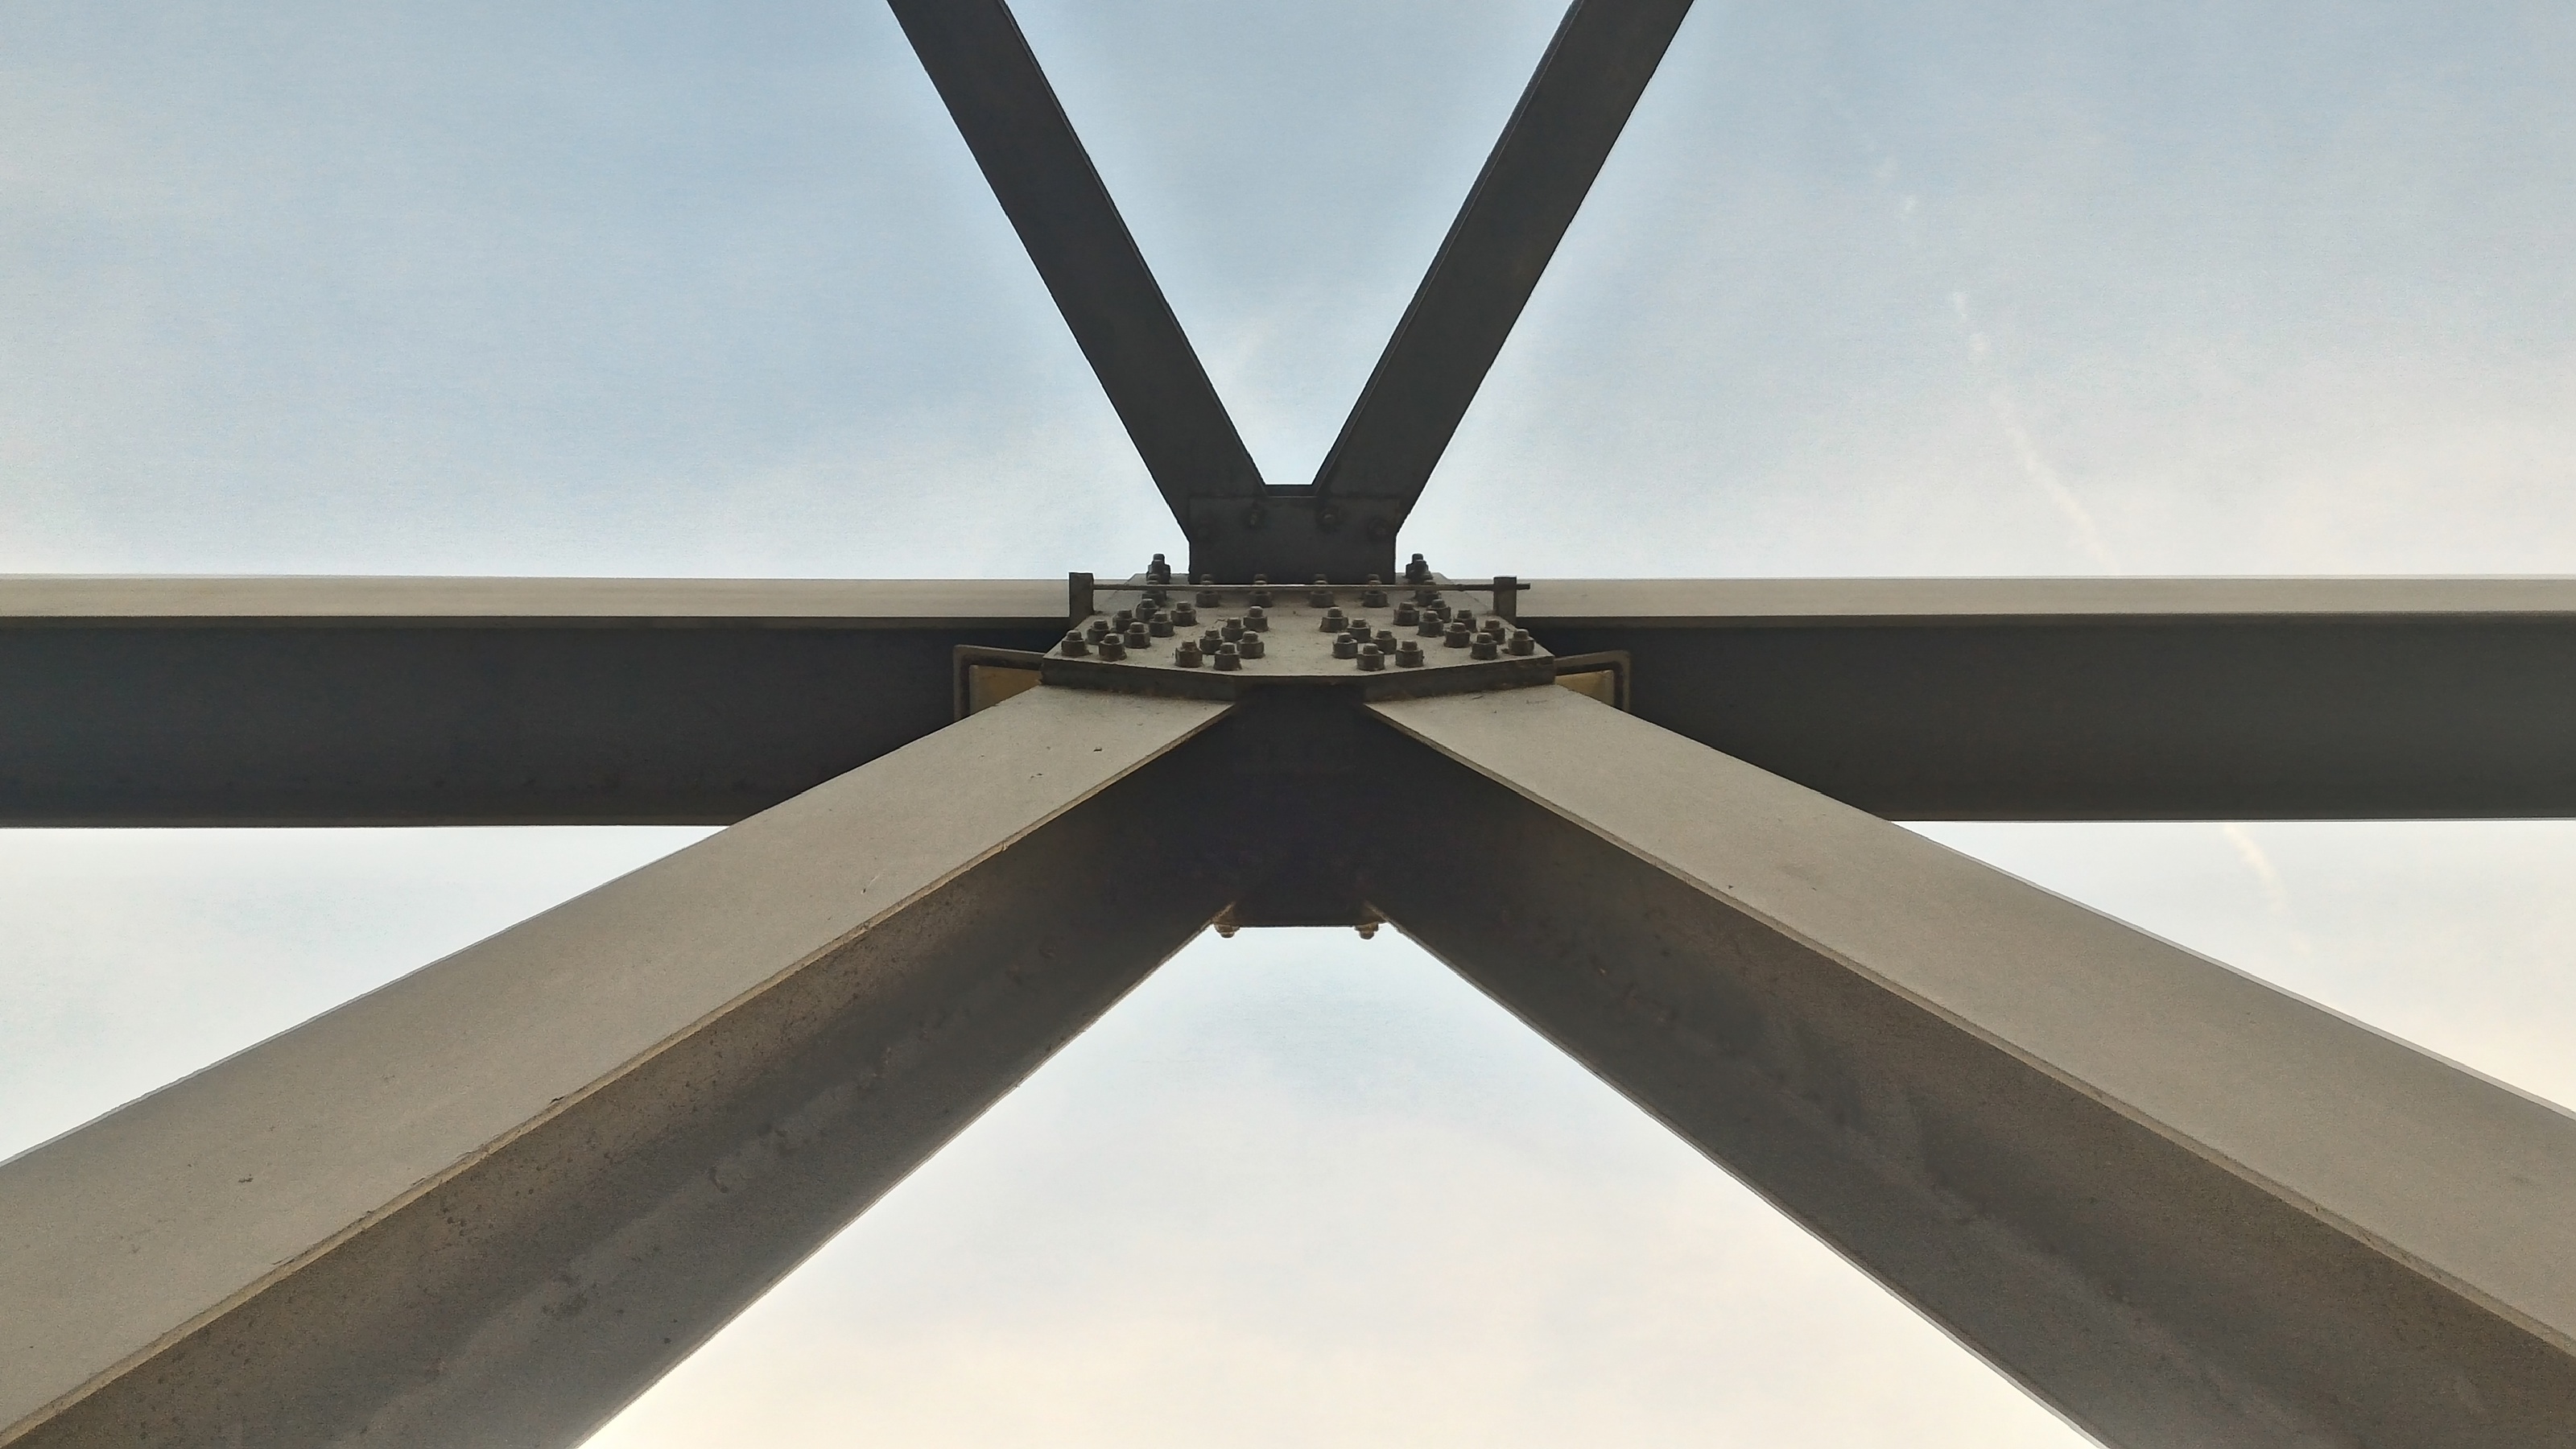
wing, steel, construction, metal, engineering, symmetry, joint, heavy metal, daylighting, steel joint